2016 24 Hours of Daytona

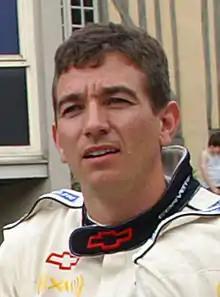
Oliver Gavin "(pictured in 2009)" held off his Corvette Racing teammate Antonio García to win in the GTLM category for the No. 4 team by 0.034 seconds.

Unchallenged in the final hour of the race after a power steering failure and rising transmission temperatures, Derani achieved victory for the ESM team, who completed 736 laps and finished 26.166 seconds ahead of the WTR Corvette DP of Angelelli in second. VFR followed 1 minute and 27 seconds later with the No. 90 Corvette DP to complete the overall podium in third after recovering from a lap down due to a switch of electronic control unit at a pit stop late on. It was Honda, Ligier and ESM's first Daytona win. The Ligier JS P2 became the first LMP2 car to win outright at Daytona for its first major endurance victory.